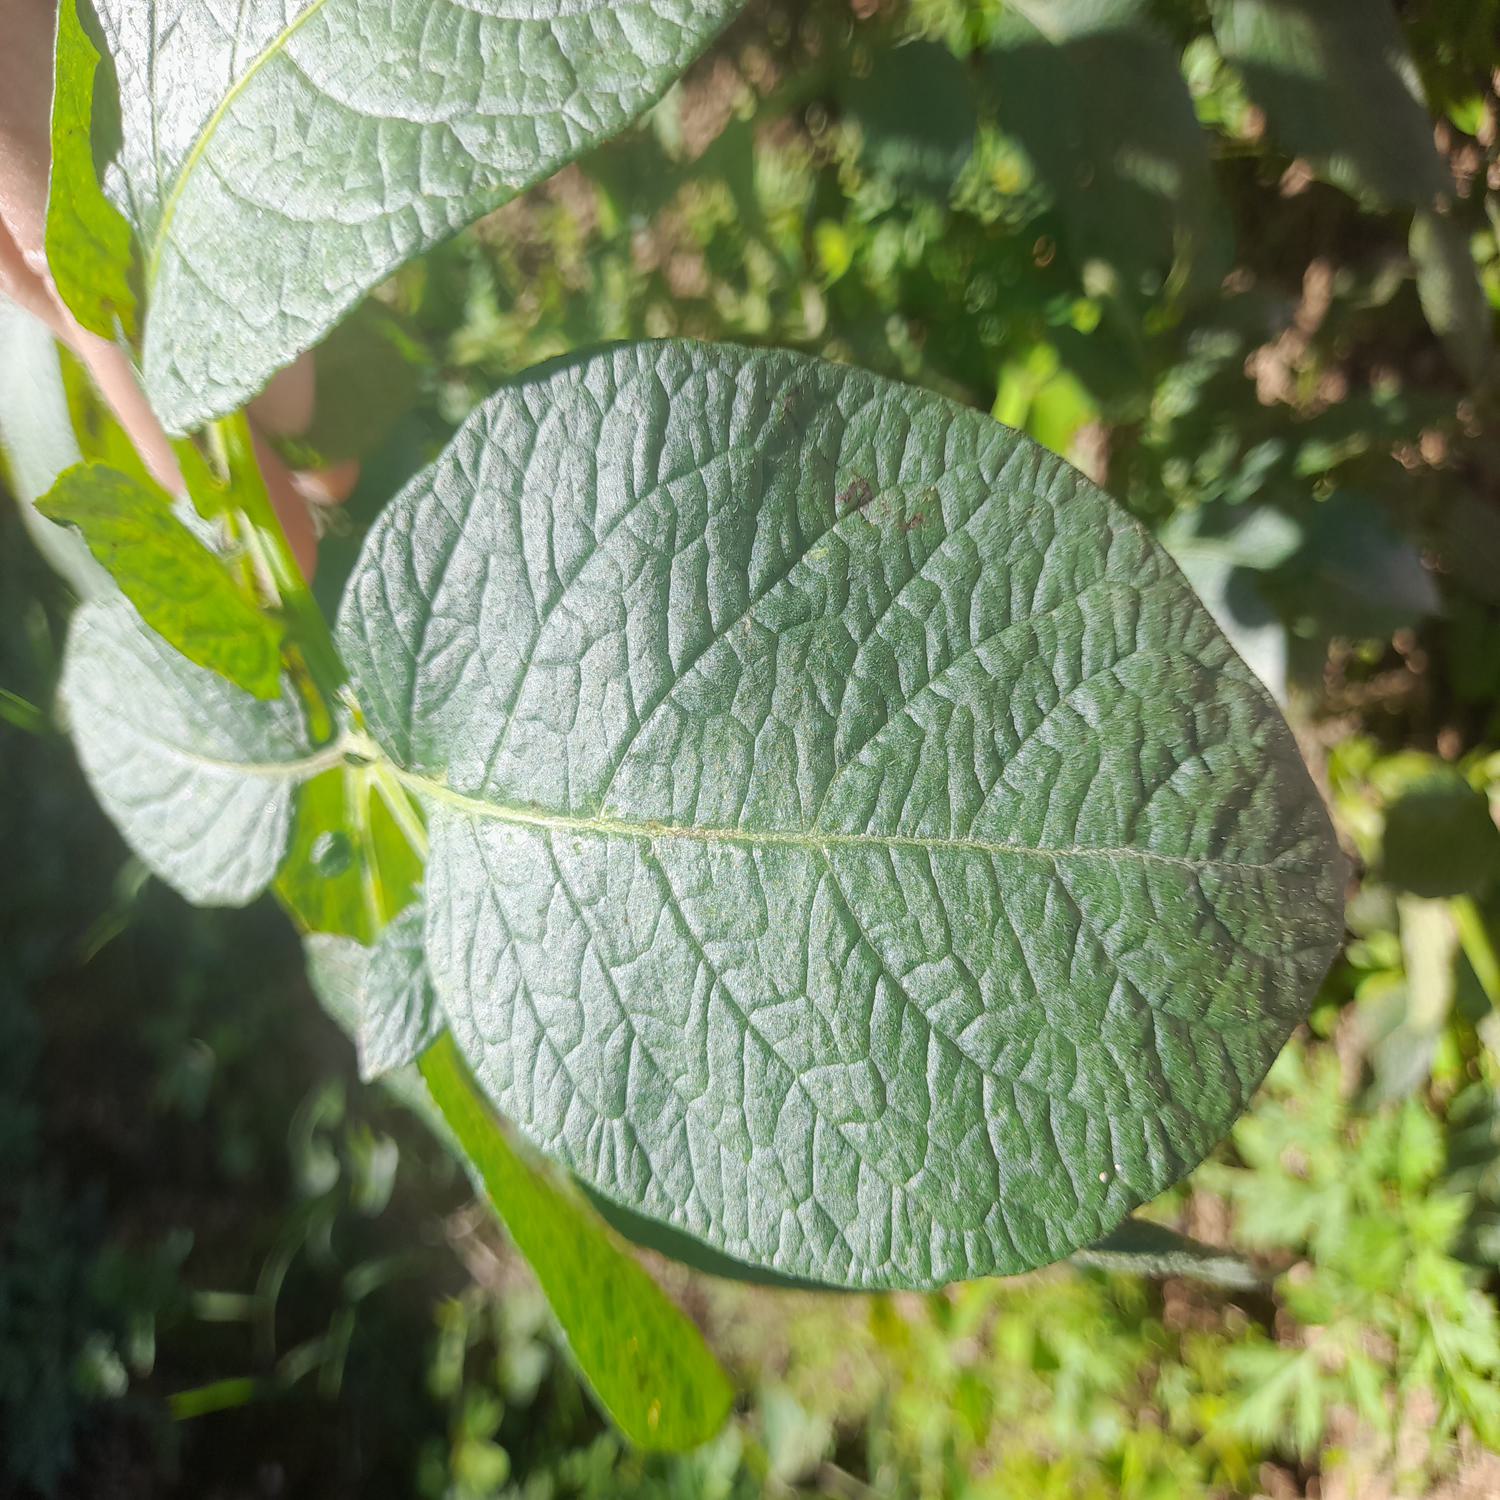
Etiqueta: Sana